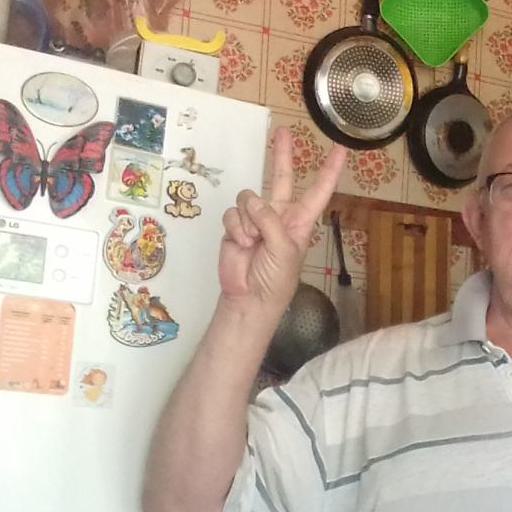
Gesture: peace